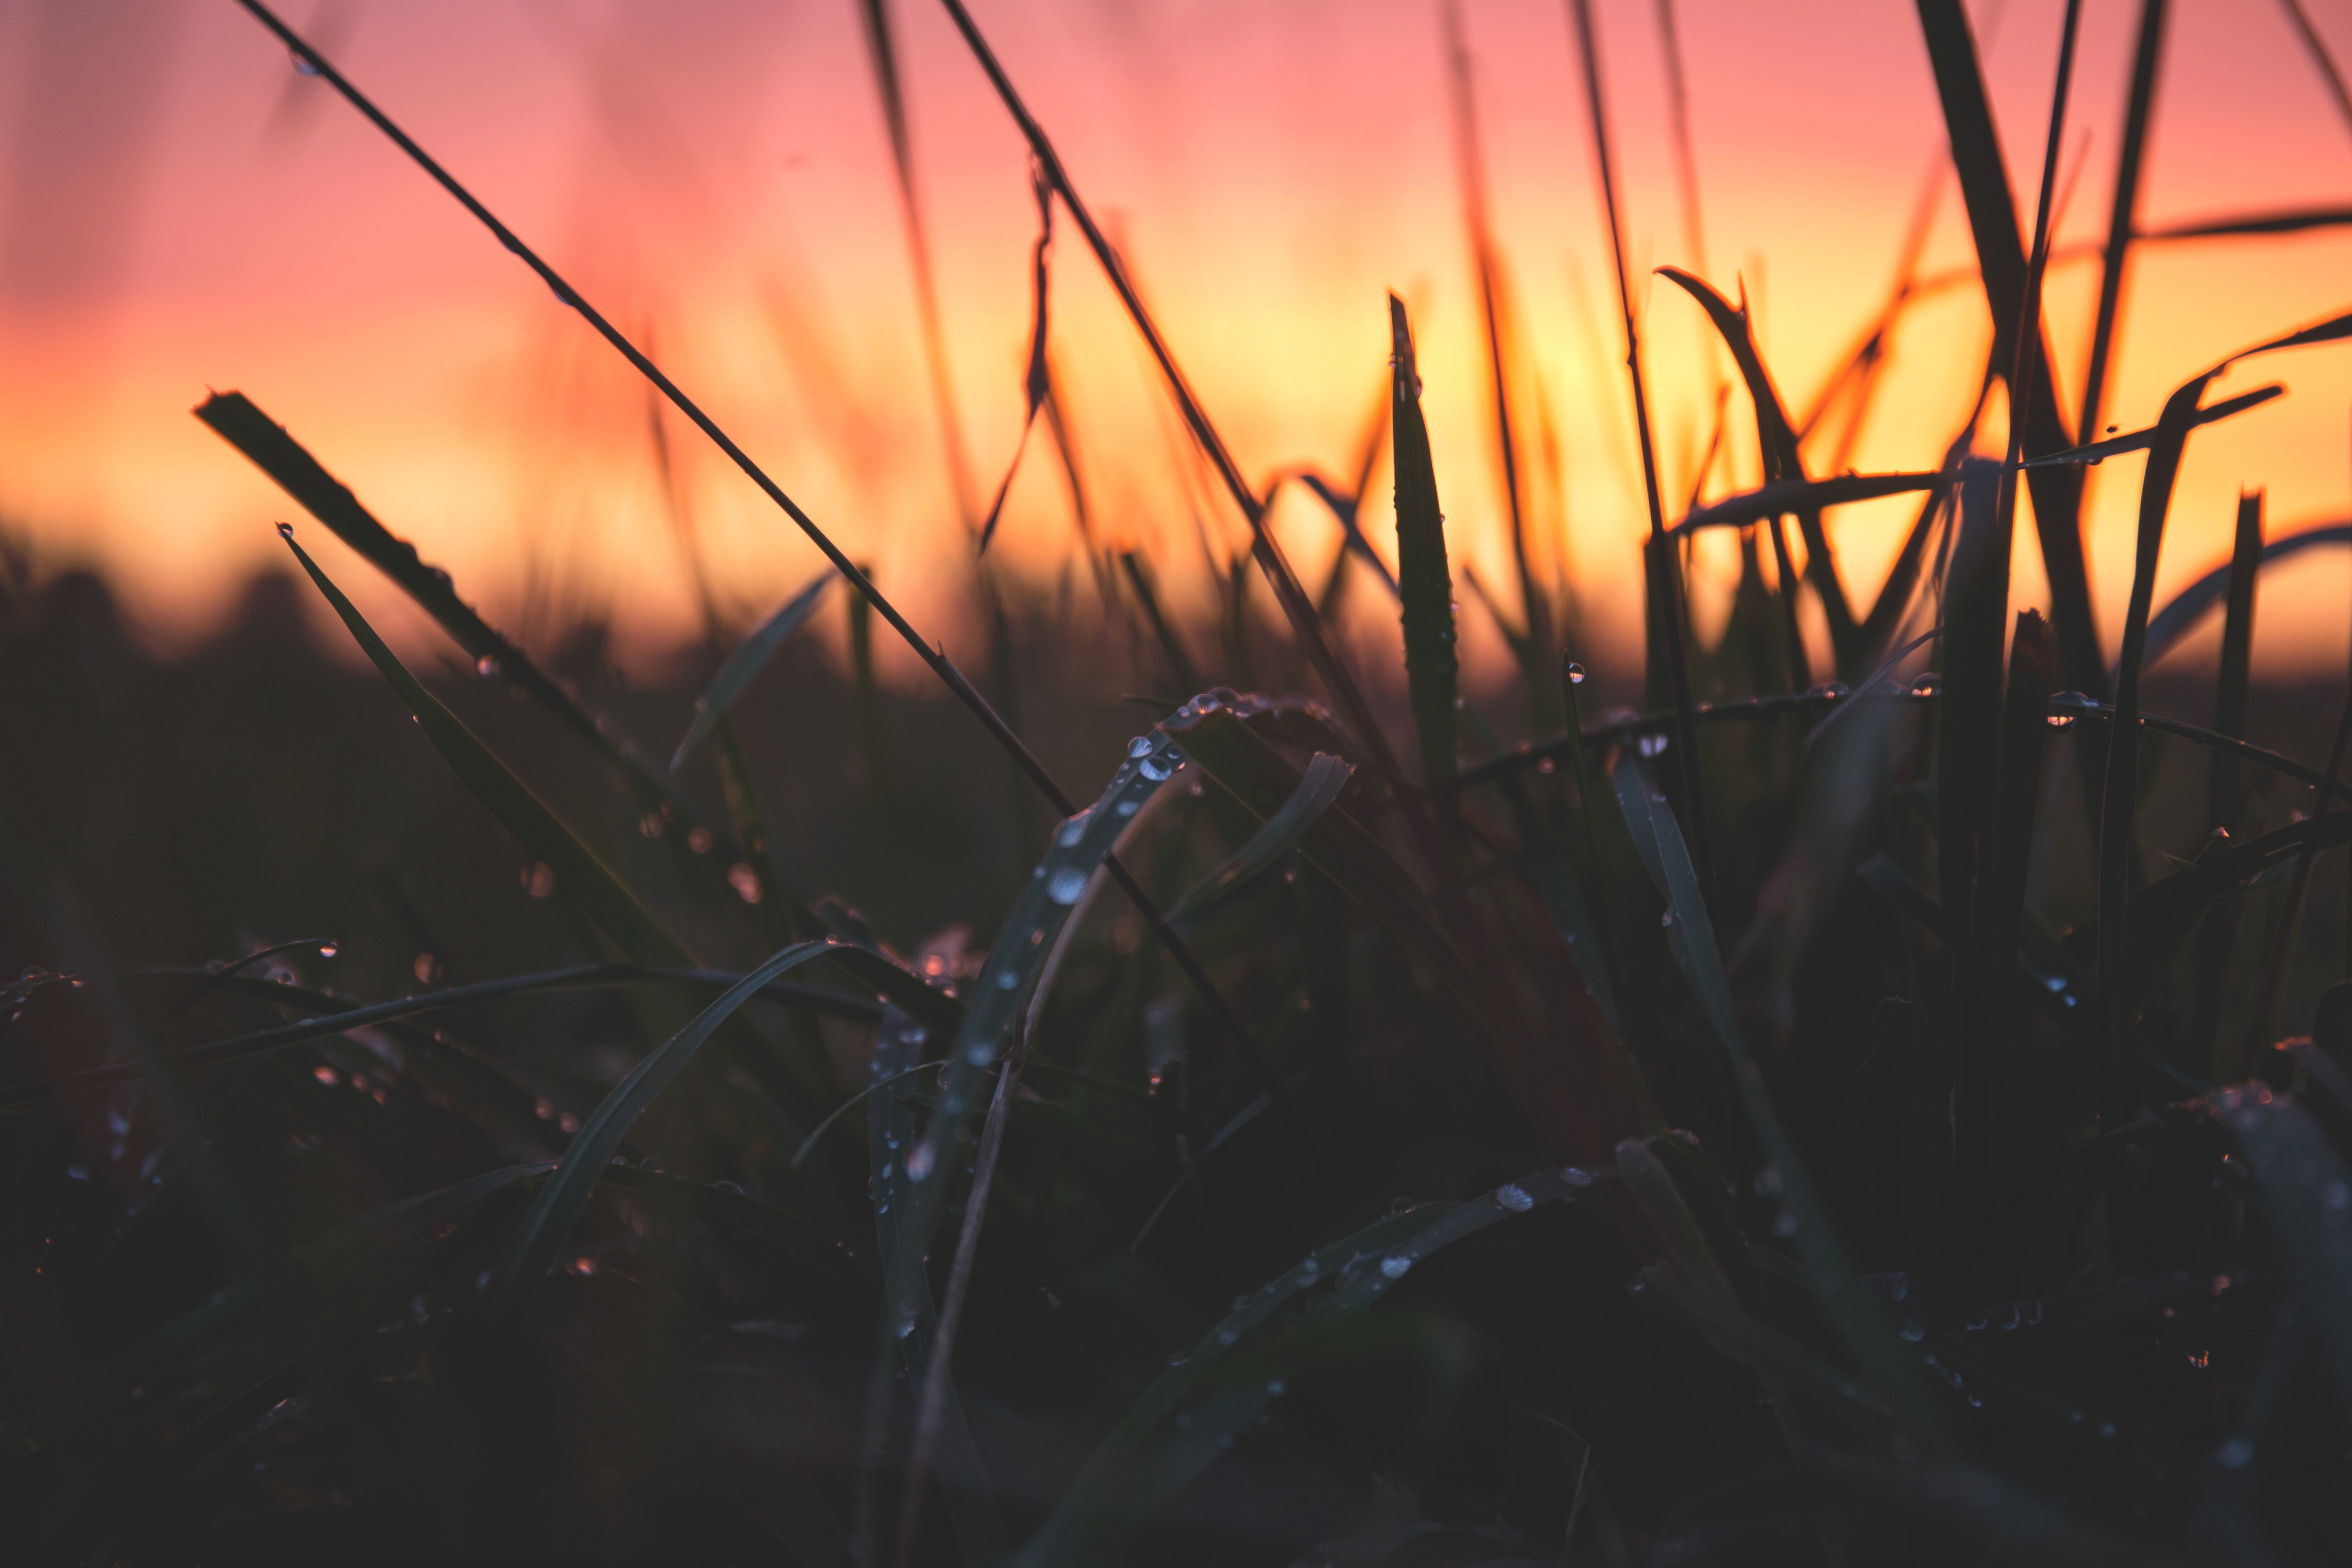
water, nature, grass, branch, light, blur, sunrise, sunset, night, sunlight, morning, leaf, flower, dawn, dusk, evening, reflection, color, macro, autumn, darkness, close up, outdoors, raindrops, dewdrops, macro photography